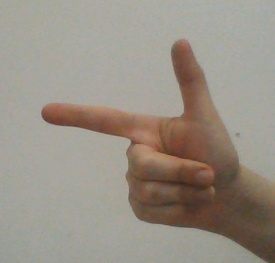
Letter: yaa